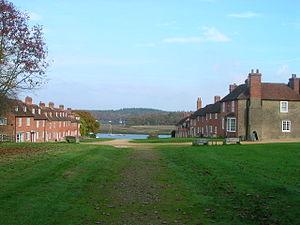
Buckler's Hard est un hameau situé sur les berges de la Beaulieu dans le comté anglais du Hampshire.